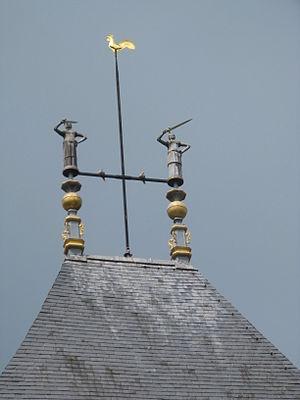
Villeneuve-sur-Yonne est une commune française située dans le département de l'Yonne, en région Bourgogne-Franche-Comté.